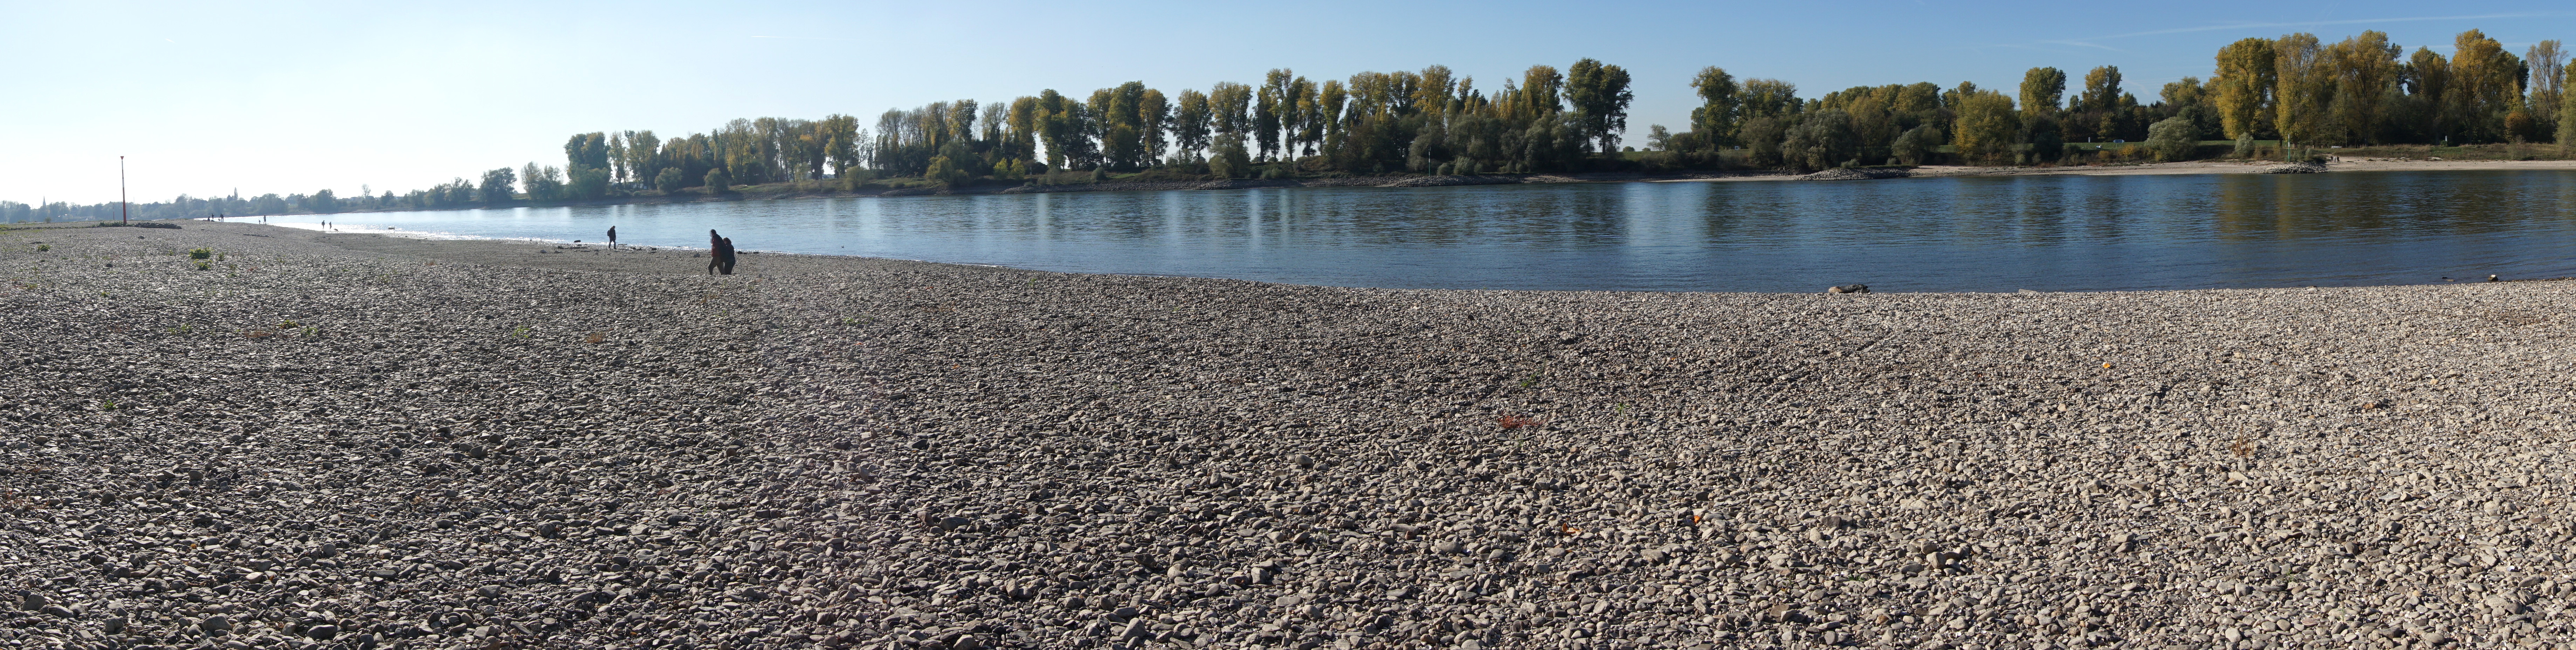
rhine, river, summer, drought, low tide, water, gravel bank, reservoir, water resources, shore, grass family, lake, field, wetland, sky, land lot, panorama, grass